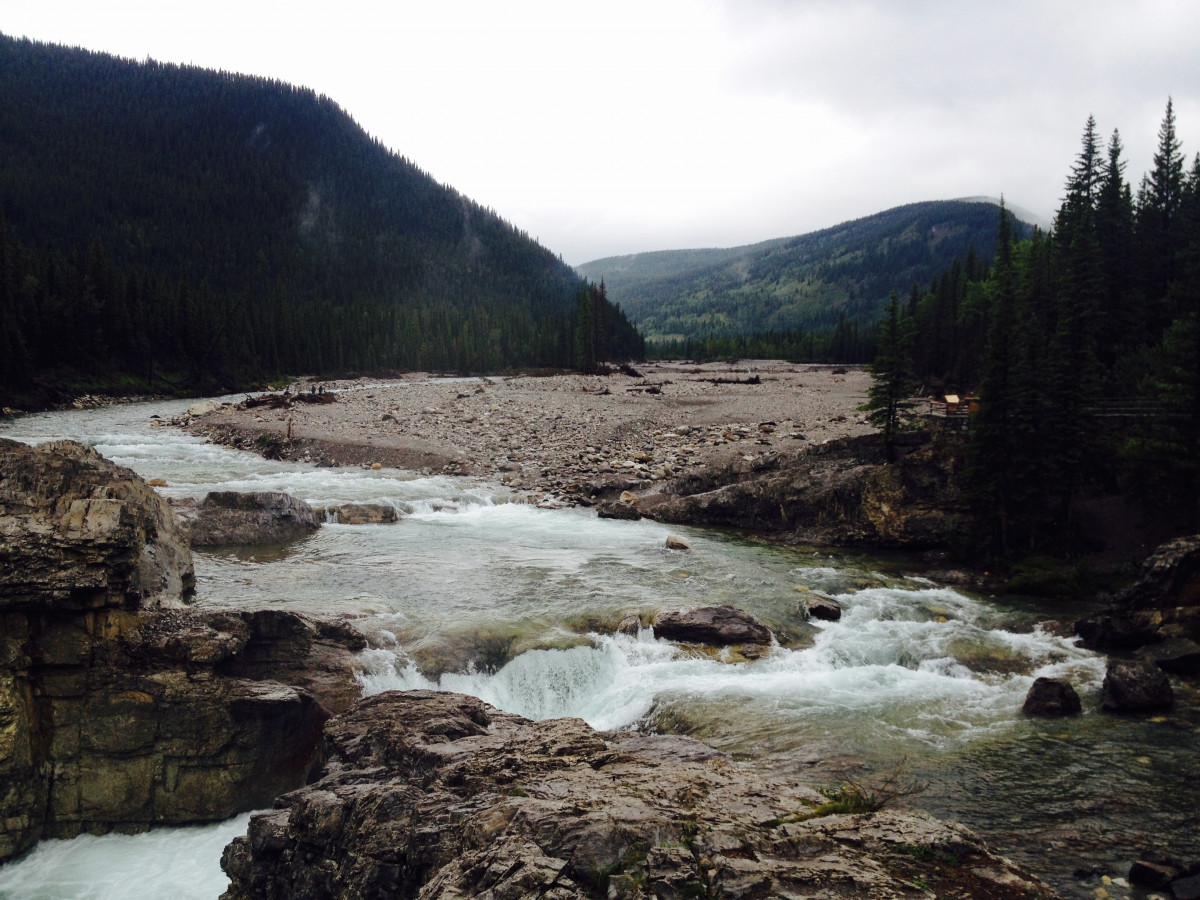
Tags: wilderness, mountain, lake, river, valley, stream, rapid, national park, body of water, geology, loch, water feature, wadi, landform, geographical feature